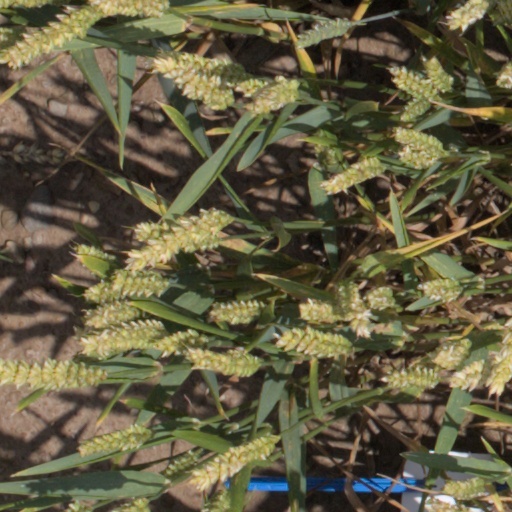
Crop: wheat